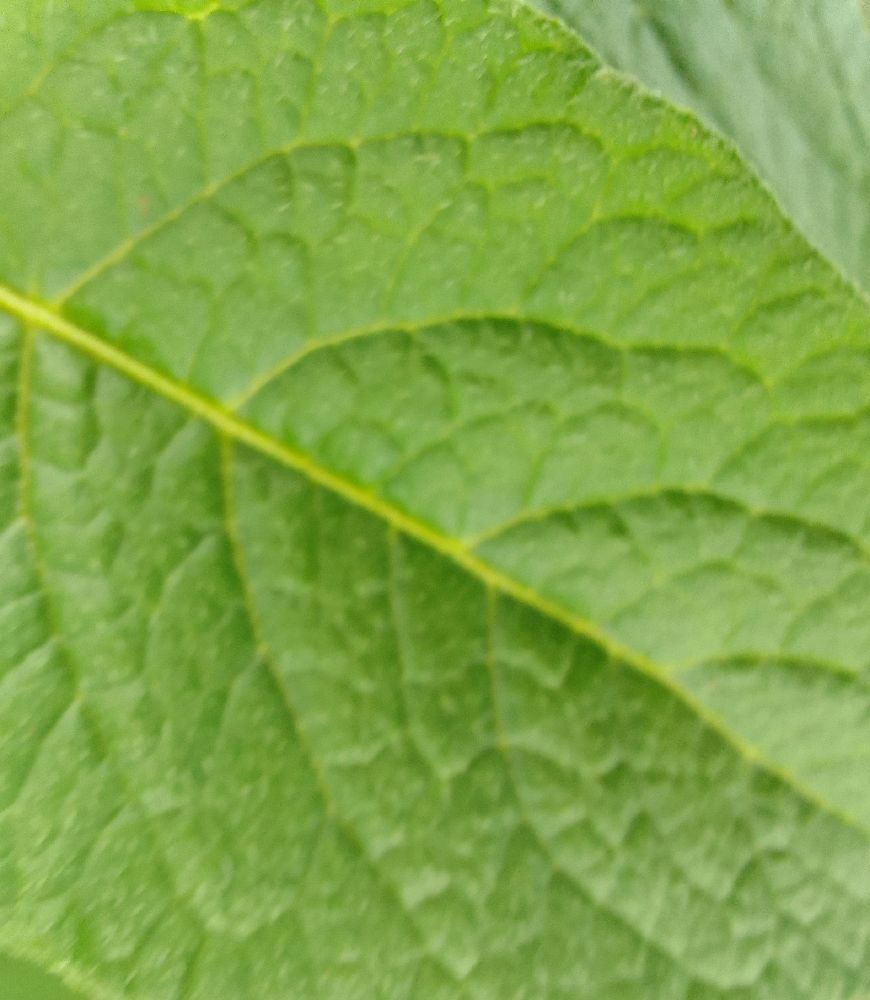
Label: Healthy